Universidad de Chile metro station

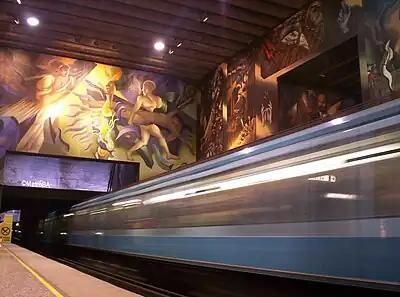
The Mural from the platform

Universidad de Chile Station features a 1200 square meter mural called "Memoria Visual de una Nación" (Visual Memory of a Nation), painted by Mario Toral, a Chilean painter and photographer. The mural is located in the platform area and its divided into two parts: "Pasado" (“Past”), finished in 1996, and "Present" (“Present”) finished in 1999. It shows fragments of Chile's history, from the violent Spanish conquest to the modern day.